Temple Warning inscription

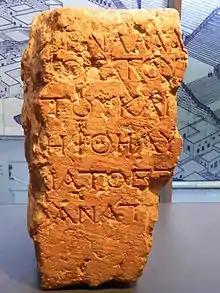
Fragment of the inscription at the Israel Museum.

The Temple Warning inscription, also known as the Temple Balustrade inscription or the Soreg inscription, is an inscription that hung along the balustrade outside the Sanctuary of the Second Temple in Jerusalem. Two of these tablets have been found. The inscription was a warning to pagan visitors to the temple not to proceed further. Both Greek and Latin inscriptions on the temple's balustrade served as warnings to pagan visitors not to proceed under penalty of death.